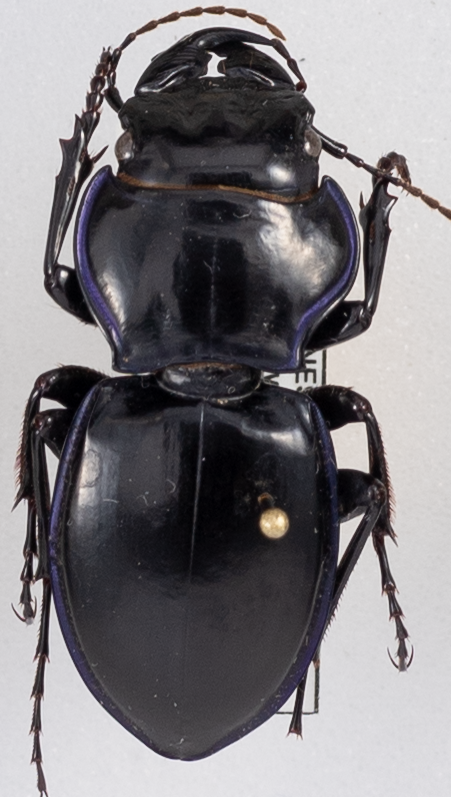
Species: Pasimachus punctulatus
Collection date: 2018-09-18
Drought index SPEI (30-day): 2.01
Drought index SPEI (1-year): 1.25
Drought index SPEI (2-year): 0.694